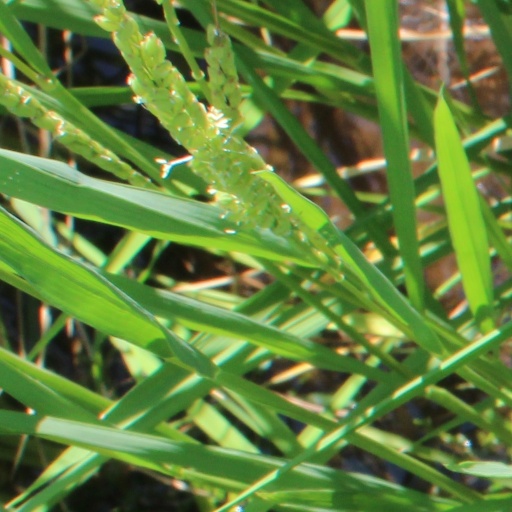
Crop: rice